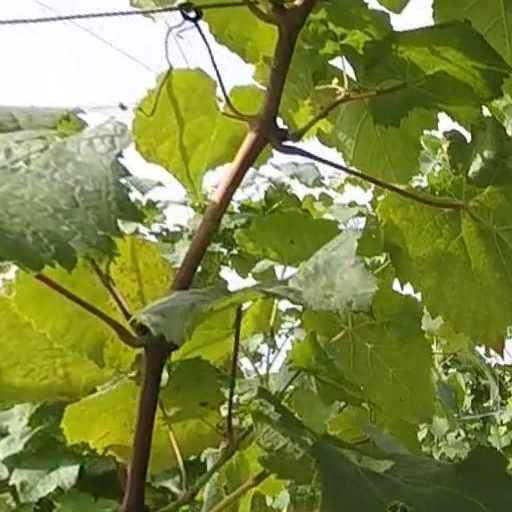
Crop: grape